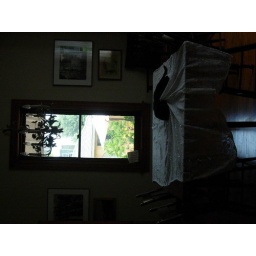
My mother's cat on top of the guestroom bed in her home in Carlisle, PA